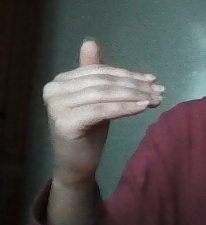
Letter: khaa